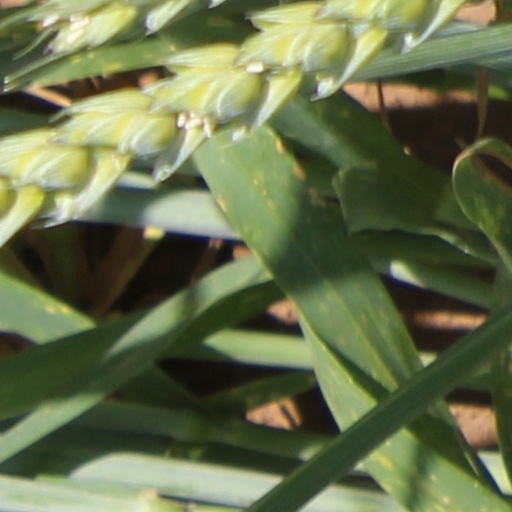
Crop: wheat